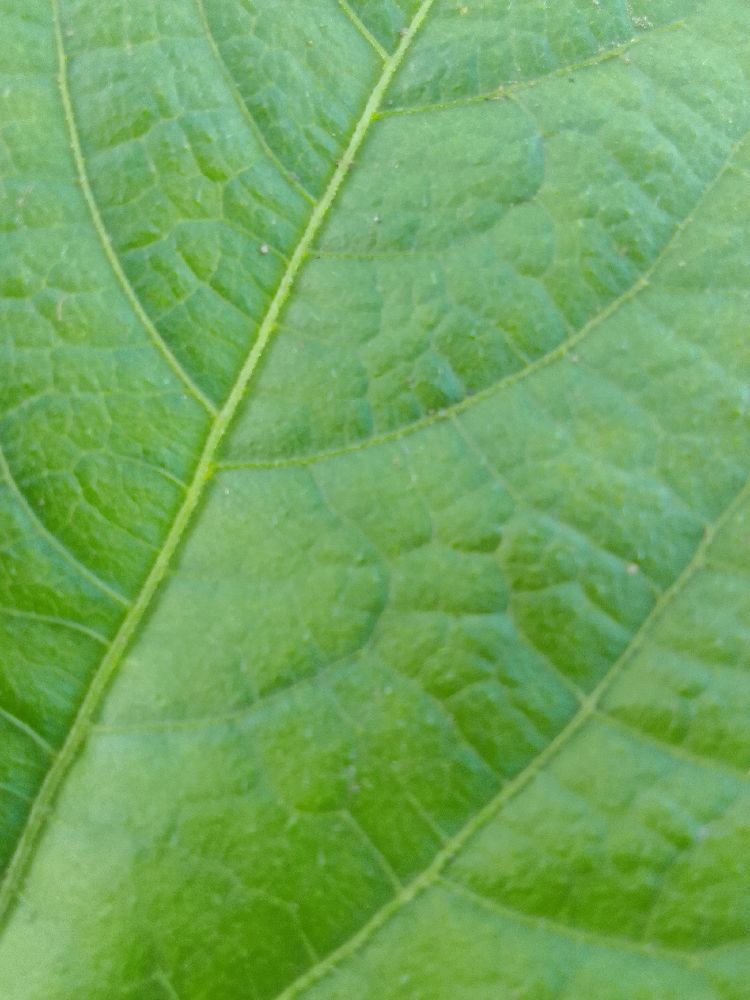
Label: healthy